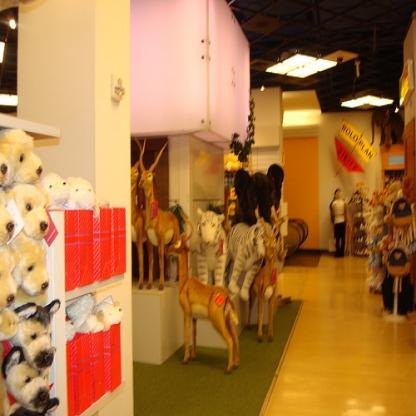
Scene: Indoor